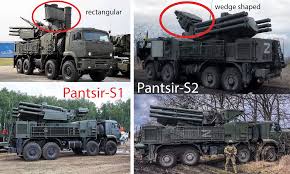
Label: Pantsir-S1